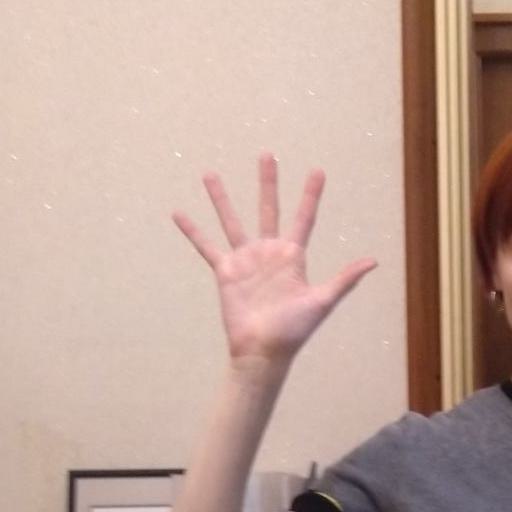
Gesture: palm